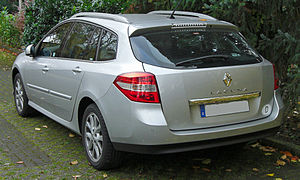
Renault Laguna III / Modelhistorie / Udstyrsvarianter
Renault Laguna III er den tredje og sidste modelgeneration af Renaults store mellemklassebil, Laguna.